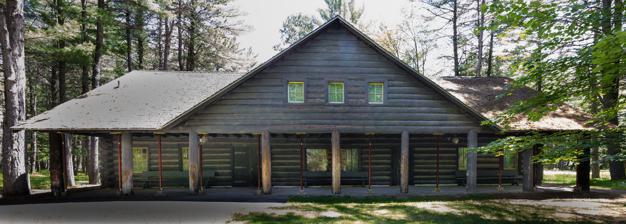
Building: Edward E. Hartwick Memorial Building
Country: United States of America
Year built: 1929
United States historic place Edward E. Hartwick Memorial Building U.S. National Register of Historic Places Show map of Michigan Show map of the United States Location Hartwick Pines Rd., Grayling Charter Township Coordinates 44°44′25″N 84°39′14″W / 44.74028°N 84.65389°W / 44.74028; -84.65389 Area less than one acre Built 1929 ( 1929 ) Architect Ralph B. Herrick Architectural style Rustic log NRHP reference No. 98001216 Added to NRHP October 1, 1998 The Edward E. Hartwick Memorial Building is a museum building located on Hartwick Pines Road in Grayling Charter Township, Michigan , in the Hartwick Pines State Park .  It was listed on the National Register of Historic Places in 1998. History In 1927, Mrs. Karen Hartwick donated the land that is now the Hartwick Pines State Park to the Michigan Department of Conservation. In 1929, the Department erected this building as a memorial to Mrs. Hartwick's husband, Major Edward Hartwick , who died in action during World War I . The building was probably designed by Ralph B. Herrick of the architectural firm of Herrick and Simpson. Some additional structures were constructed in the park, including a residence, barn, small campground, and a parking area. However, work was halted by the onset of the Great Depression , and did not resume until 1933, when workers from the Civilian Conservation Corps arrived.  CCC workers finished the interior of the Memorial Building and constructed other buildings in the park. A new visitor's center was constructed in 1994; the building has been vacant since 2012. Description The Edward E. Hartwick Memorial Building is a 1-1/2 story rustic log structure built entirely of Michigan pine, measuring 71 feet (22 m) by 46 feet (14 m). A wide porch stretching across the front is covered by a continuous roof.  The interior features a large center hall with a cathedral ceiling and a massive fieldstone fireplace, and a second-floor mezzanine. The Memorial Building is one of the few remaining examples of the rustic log architecture used in the 1920s and 1930s by the Michigan State Park system. Gallery Early photo of the building Major Edward E. Hartwick Interior References